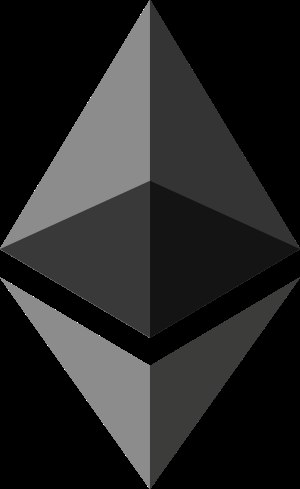
Ethereum
Ethereum Logo
Ethereum er en open source og decentraliseret blockchain baseret på smart contracts. Bag facaden er der en Turing-komplet virtuel maskine, også kendt som The Ethereum Virtual Machine eller EVM. Den virtuelle maskine kan udføre programmerbare scripts ved hjælp af et globalt netværk af noder. Et af de mest udbredte programmeringssprog til EVM er Solidity. Ethereum har en kryptovaluta bundet til sig kaldt ether, der kan overføres globalt med lave omkostninger.